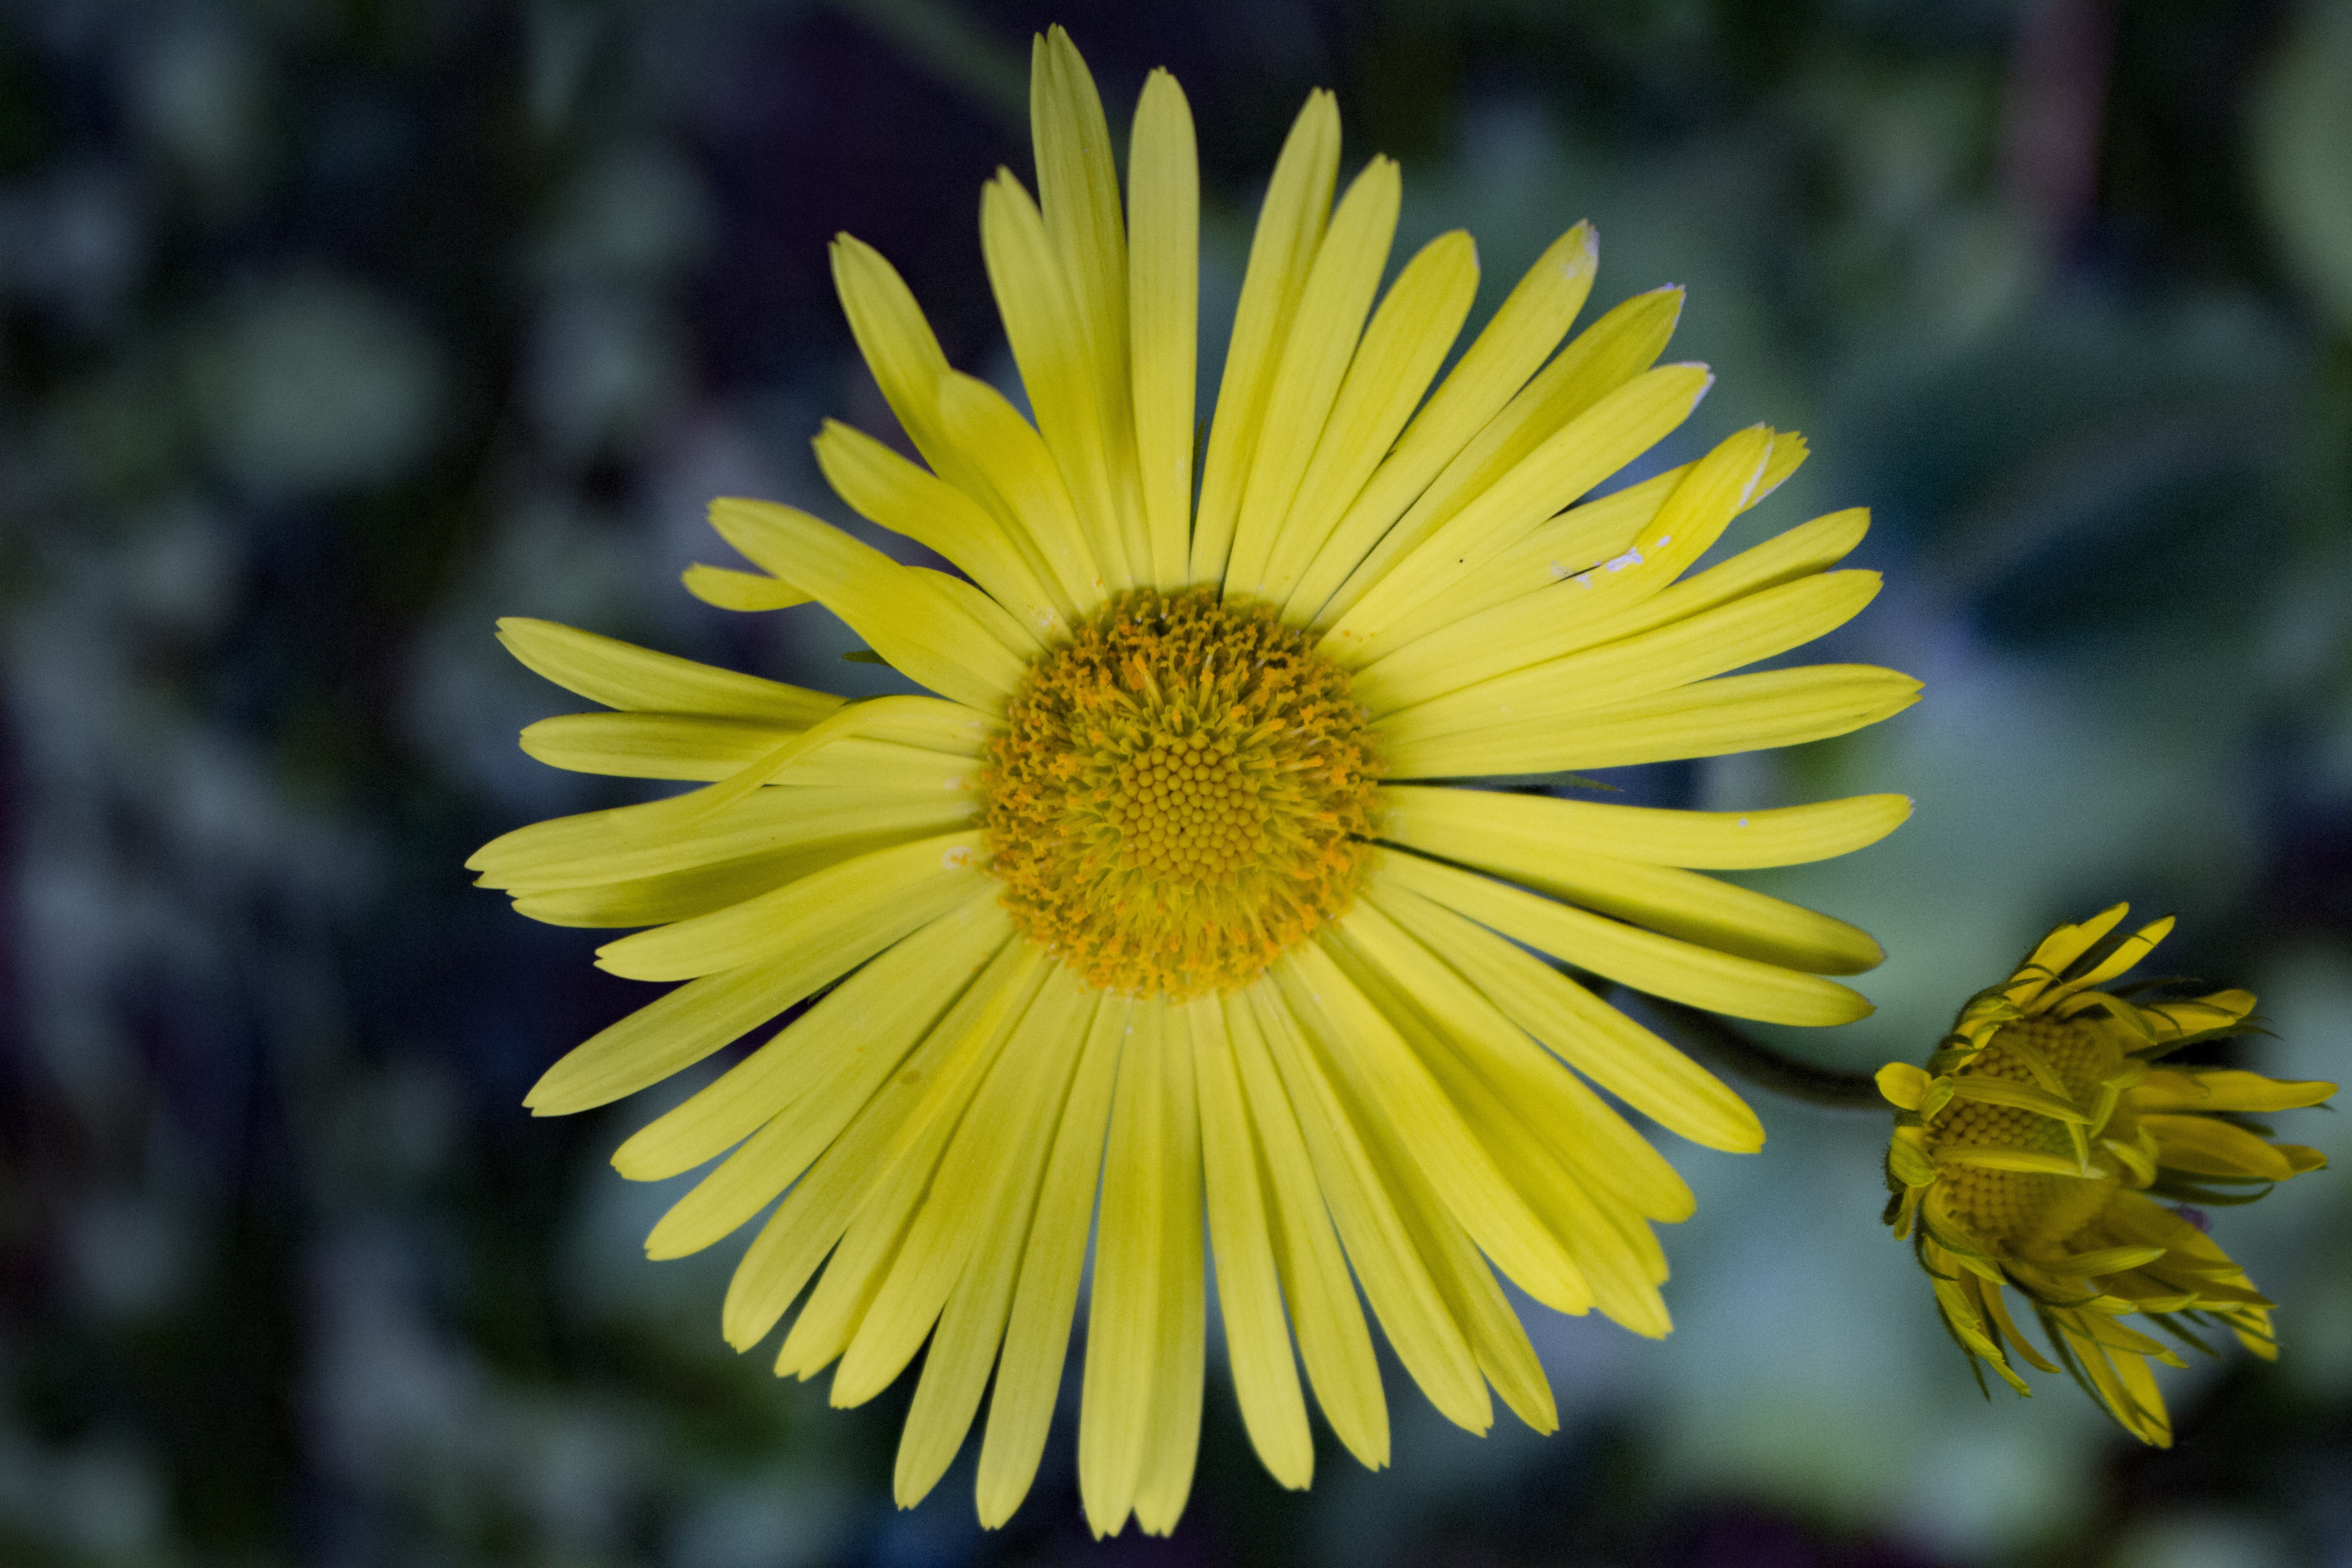
nature, growth, plant, flower, petal, bloom, environment, pollen, spring, green, color, grow, canon, yellow, flora, wildflower, close up, beautiful, yellow flowers, spring flower, macro photography, daisy family, growing plant, annual plant